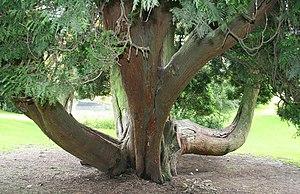
Thuya géant de Californie (Thuja plicata). Circonférence mesurée à la base de l’arbre: 491 cm - (1992) Hauteur